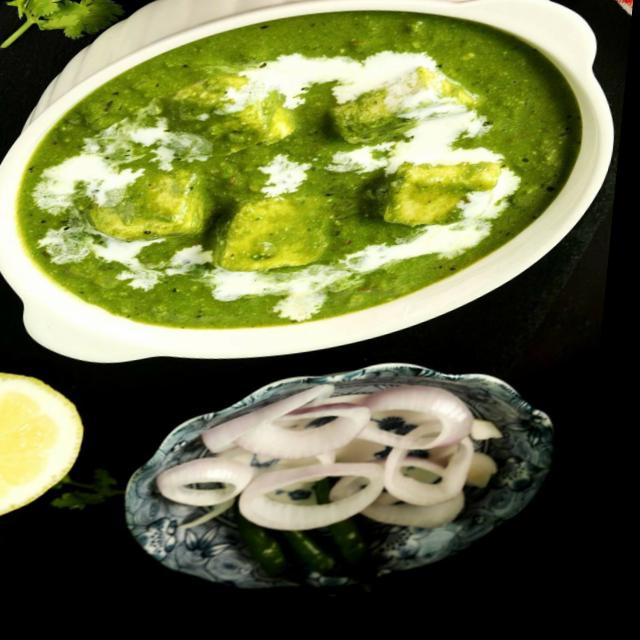
Dish: palak_paneer